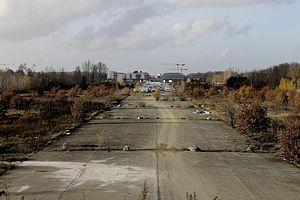
Piste de l'ancien aérodrome de Montaudran en décembre 2012, ZAC d'Aérospace Campus à Toulouse.
L’aéroport de Toulouse - Montaudran est un ancien aéroport français qui était situé dans le quartier de Montaudran sur la commune de Toulouse dans la Haute-Garonne, en région Occitanie.